Somerset Militia

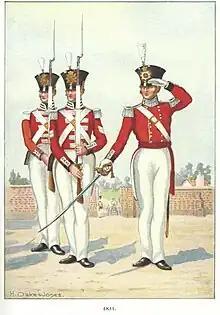
Somerset Militia 1831.

An Act of Parliament in 1811 permitted militia regiments to volunteer for periods of two years' service in Ireland. The 1st and 2nd Somerset both volunteered, the 2nd serving there from June 1813, the 1st from January 1814. Napoleon abdicated in April 1814 and in September the English militia regiments in Ireland were ordered back to their home counties to be disembodied. The 2nd did so, but on arrival at Taunton in October the 1st were told that the order to disembody had been countermanded. The War of 1812 had not yet ended and the regiment was sent back to Dartmoor to guard American prisoners-of-war. In April 1815 there was a serious riot, with the militia guards opening fire, leading to several deaths and numerous wounded. In the same month Napoleon returned from Elba, sparking off the short Waterloo campaign. The 1st Somerset continued in service until January 1816, but although some of the militia regiments that had been disembodied were called out again, the 2nd Somerset was not among them.